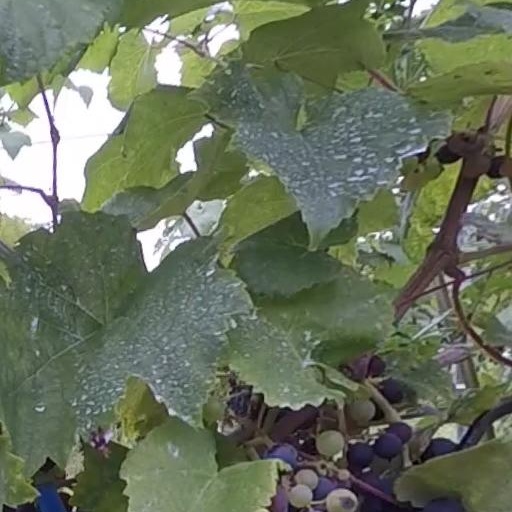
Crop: grape